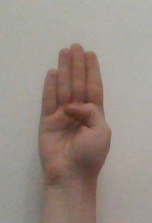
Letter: kaaf